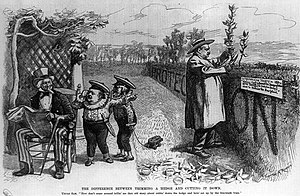
Grover Cleveland / Første valgperiode som præsident (1885–1889) / Reform
Cleveland, portrætteret som en reformator af tolden.
Stephen Grover Cleveland var både den 22. og 24. amerikanske præsident. Cleveland er den eneste præsident, der har siddet i to adskilte perioder. Han opnåede det største samlede stemmeantal i tre præsidentvalg – i 1884, 1888 og 1892, men blev ikke valgt i 1888 på grund af for få valgmandsstemmer. Han var den eneste Demokrat, der opnåede valg til præsident i den republikansk-dominerede æra fra 1860 til 1912. Clevelands beundrere har rost ham for hans ærlighed, uafhængighed, integritet og hans arbejde for principperne inden for klassisk liberalisme. Som leder af Bourbondemokraterne var han modstander af imperialisme, skatter, subsidier og inflationspolitik, men som reformator arbejdede han også mod korruption og vennetjenester.